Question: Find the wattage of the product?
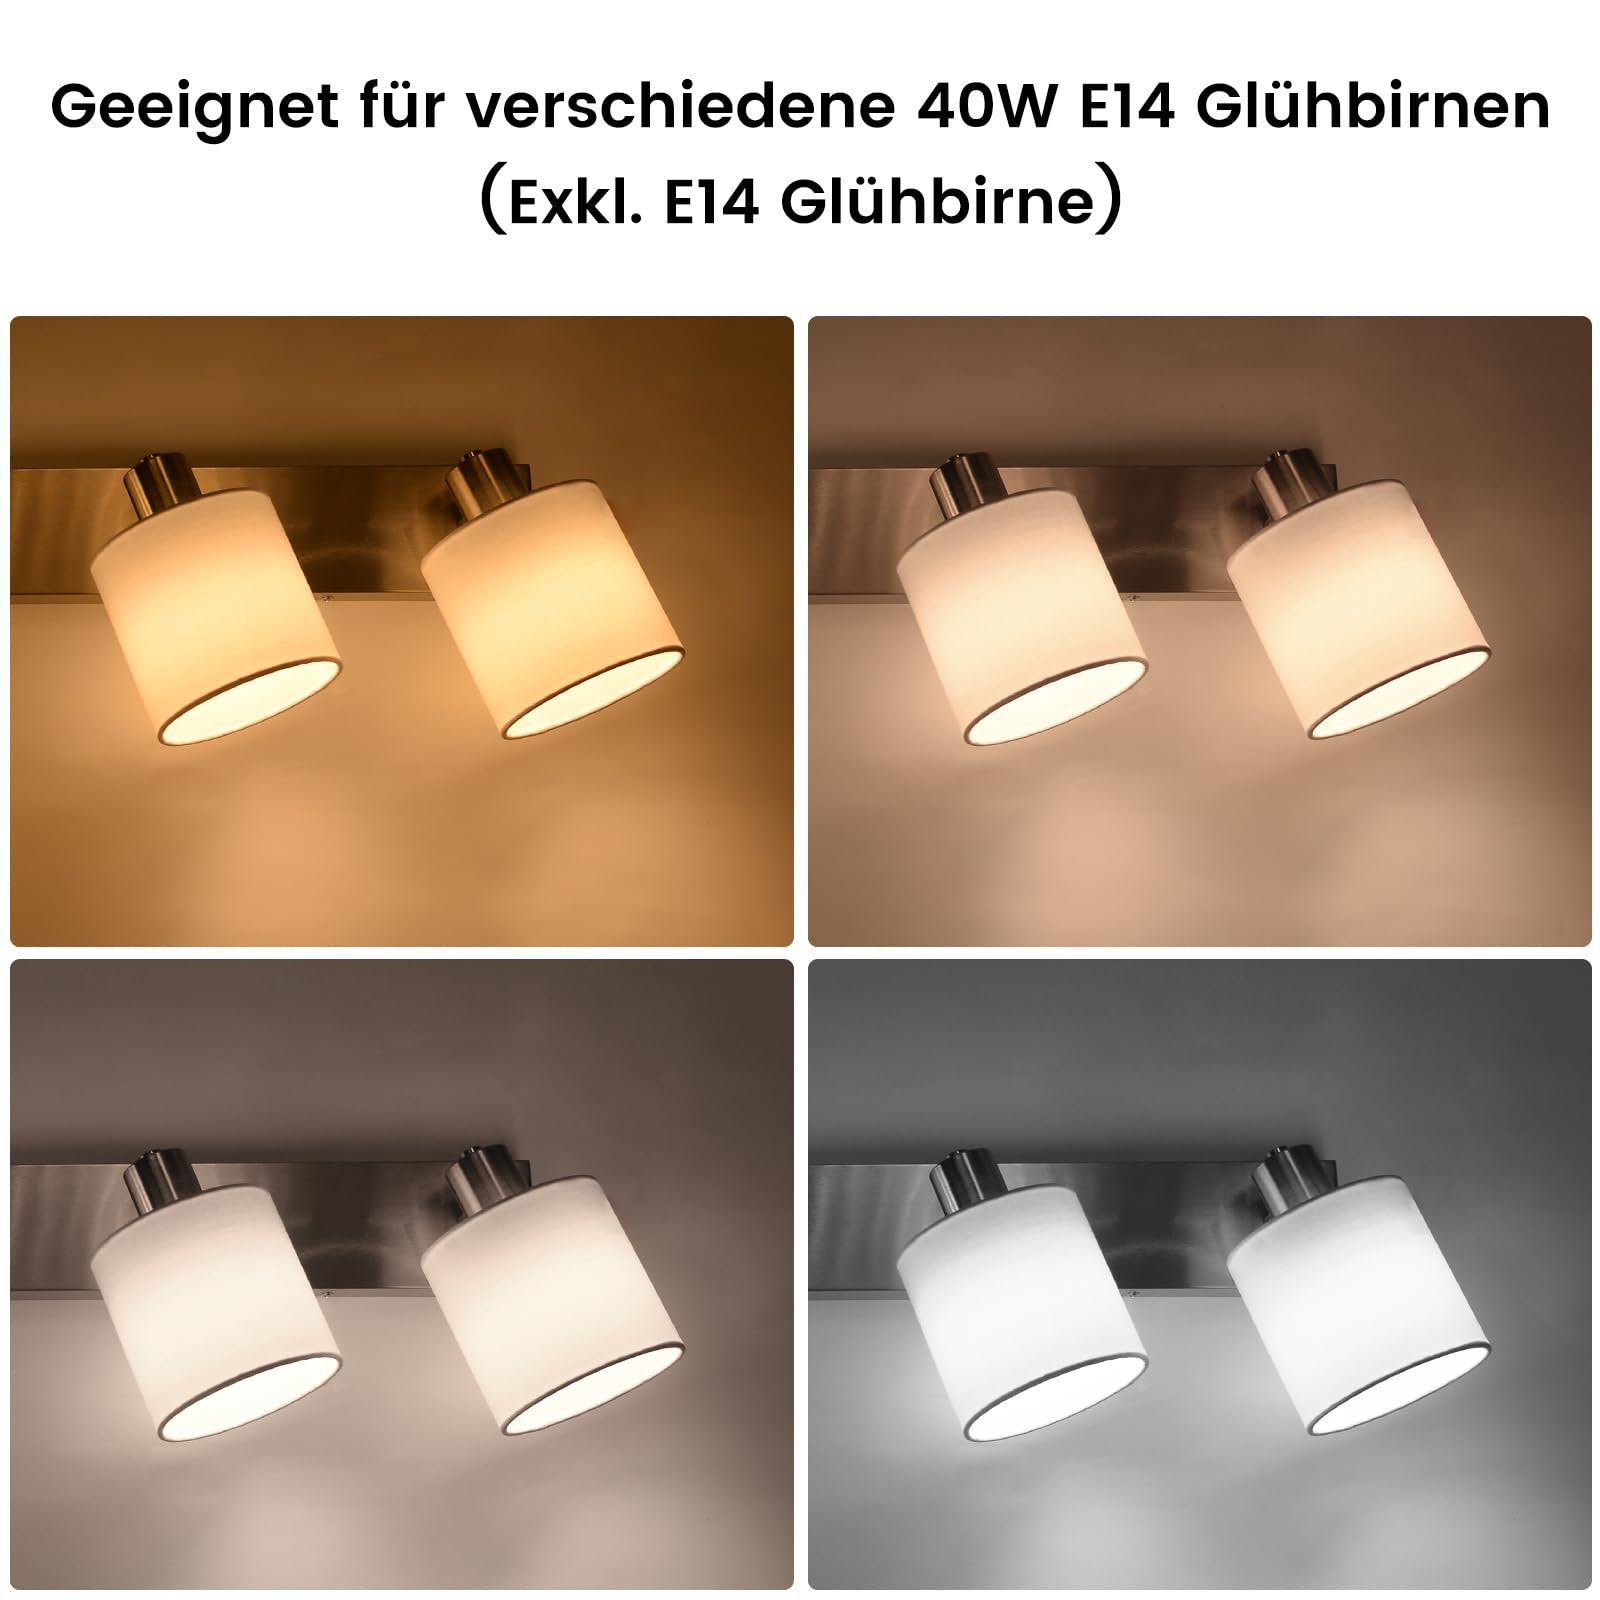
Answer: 40.0 watt